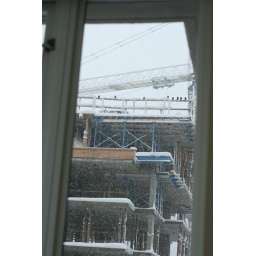
outside my solarium window, a bunch of birds were sitting on a snowy building under construction